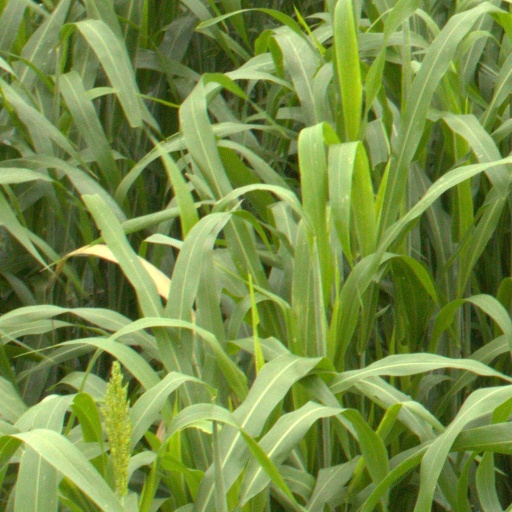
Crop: sorghum